Blake Plateau

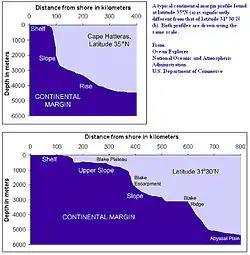
A typical continental margin profile found at latitude 35°N (a) is significantly different from that of latitude 31° 30′N (b). Both profiles are drawn using the same scale. (National Oceanic and Atmospheric Administration, Ocean Explorer)

Due to unusual features of the plateau, particularly scouring by the Florida Current and the Antilles Current that merge over the plateau to form the Gulf Stream, mineral deposits, particularly manganese nodules, have long been of interest. Methane and other gas hydrates are also found on the plateau.